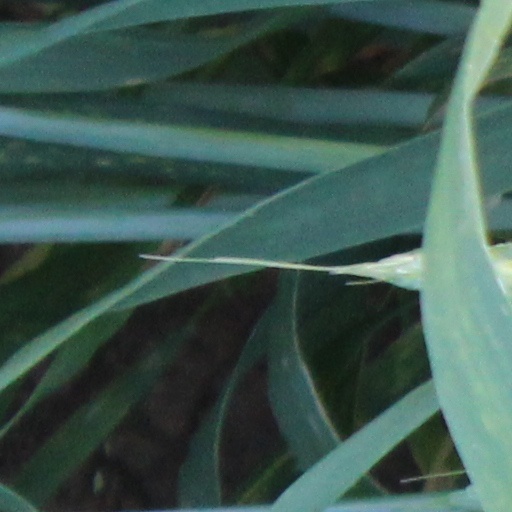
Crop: wheat